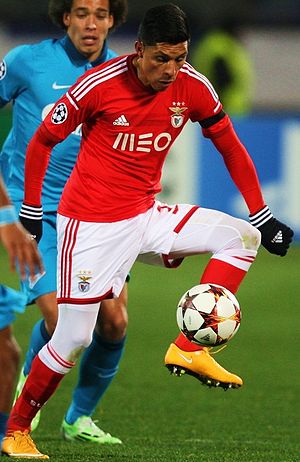
Enzo Pérez
Enzo Nicolás Pérez er en argentinsk fodboldspiller.